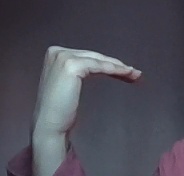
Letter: haa